Andrew Jackson Bettwy

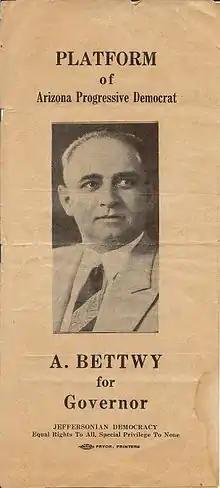
1938 gubernatorial campaign brochure

Andrew Jackson Bettwy (September 24, 1894 – October 29, 1950), an Arizona Democrat, served as Mayor of Nogales, Arizona, from 1935 to 1937, was an Arizona delegate at the Democratic National Conventions of 1924 and 1928, and 1928, and was an unsuccessful candidate for governor in the 1930, 1932, 1934, 1936, and 1938 primary elections and in the 1932 general election.